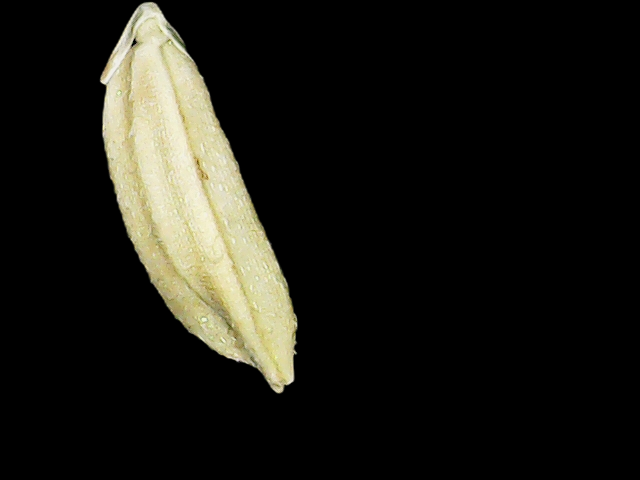
Rice variety: Bd51